Ramón Cabrera, 1st Duke of Maestrazgo

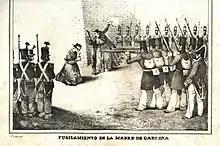
The execution of Cabrera's mother, Maria Griñó, by firing squad, 1836.

At the beginning of the First Carlist War, he released officers and other Isabelino prisoners of war with the promise not to fight him again as fellow Spaniards. Subsequently, the queen's generals seized his mother as a hostage, whereupon Cabrera shot several mayors and officers. General Agustín Nogueras unfortunately caused the mother of Cabrera to be shot also by firing squad as a reprisal. Cabrera vowed 'rivers of blood will flow in Catalonia' after her execution; and the Carlist leader then started upon a policy of reprisals so merciless that the people nicknamed him "The Tiger of the Maestrazgo". He shot 1110 prisoners of war, 100 officers and many civilians, including the wives of four leading Isabelinos (Liberals), to avenge his executed mother.